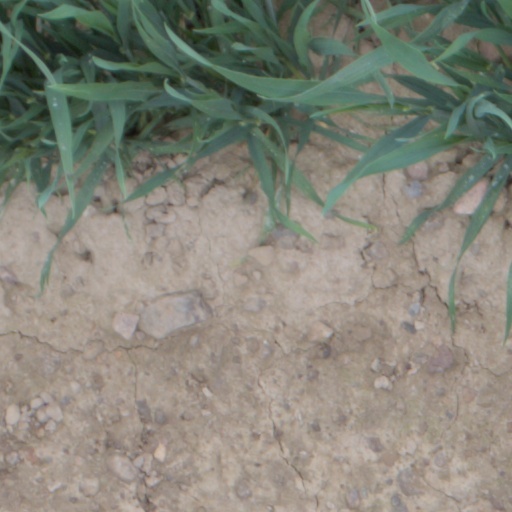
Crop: wheat